Adaptive Standing Tennis

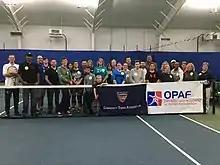
The Orthotics and Prosthetics Activities Foundation hosting an amputee tennis tournament at Cherry Hill Health and Tennis Club

The United States hosted its first International event with the Inaugural USA TAP Open which was held December 9–11, 2016 in Houston, Texas. The tournament was organized by Cindy Benzon, Jeff Bourns, Harold Graham, Enzo Amadei Jerez, and Ana Maria Rodriguez with support from the United States Tennis Association of Texas. 1987 International Tennis Hall of Fame inductee Dennis Ralston was the honorary tournament ambassador. 28 players from 11 countries around the world came to compete in the inaugural event. The USA TAP Open served as the International Adaptive Standing Tennis World Championships from 2016 until 2019 before being interrupted by the COVID-19 pandemic.